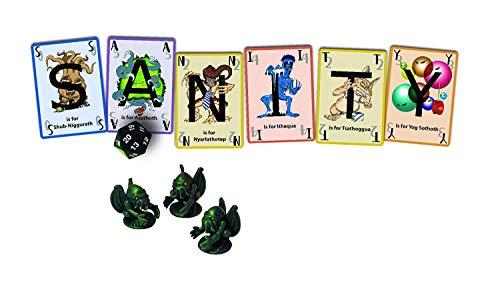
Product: Unspeakable Words Card Game
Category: Toys & Games | Games & Accessories | Card Games
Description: A devious word game that will eat at your sanity.
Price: $19.90
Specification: ProductDimensions:10.2x7.8x1.8inches|ItemWeight:1pounds|ShippingWeight:1.1pounds(Viewshippingratesandpolicies)|DomesticShipping:ItemcanbeshippedwithinU.S.|InternationalShipping:ThisitemcanbeshippedtoselectcountriesoutsideoftheU.S.LearnMore|ASIN:B000UC8BPE|Itemmodelnumber:26100|Manufacturerrecommendedage:10-15years